448th Supply Chain Management Wing

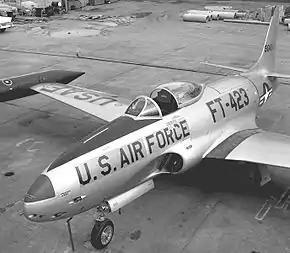
F-80 as flown by the wing from 1955 to 1957

The wing was reactivated as the 448th Fighter Bomber Wing in May 1955. It replaced the 8708th Pilot Training Wing at Hensley Field, Texas and took over the 8708th's North American T-28 Trojans. It trained as a reserve fighter-bomber wing with Lockheed F-80 Shooting Stars